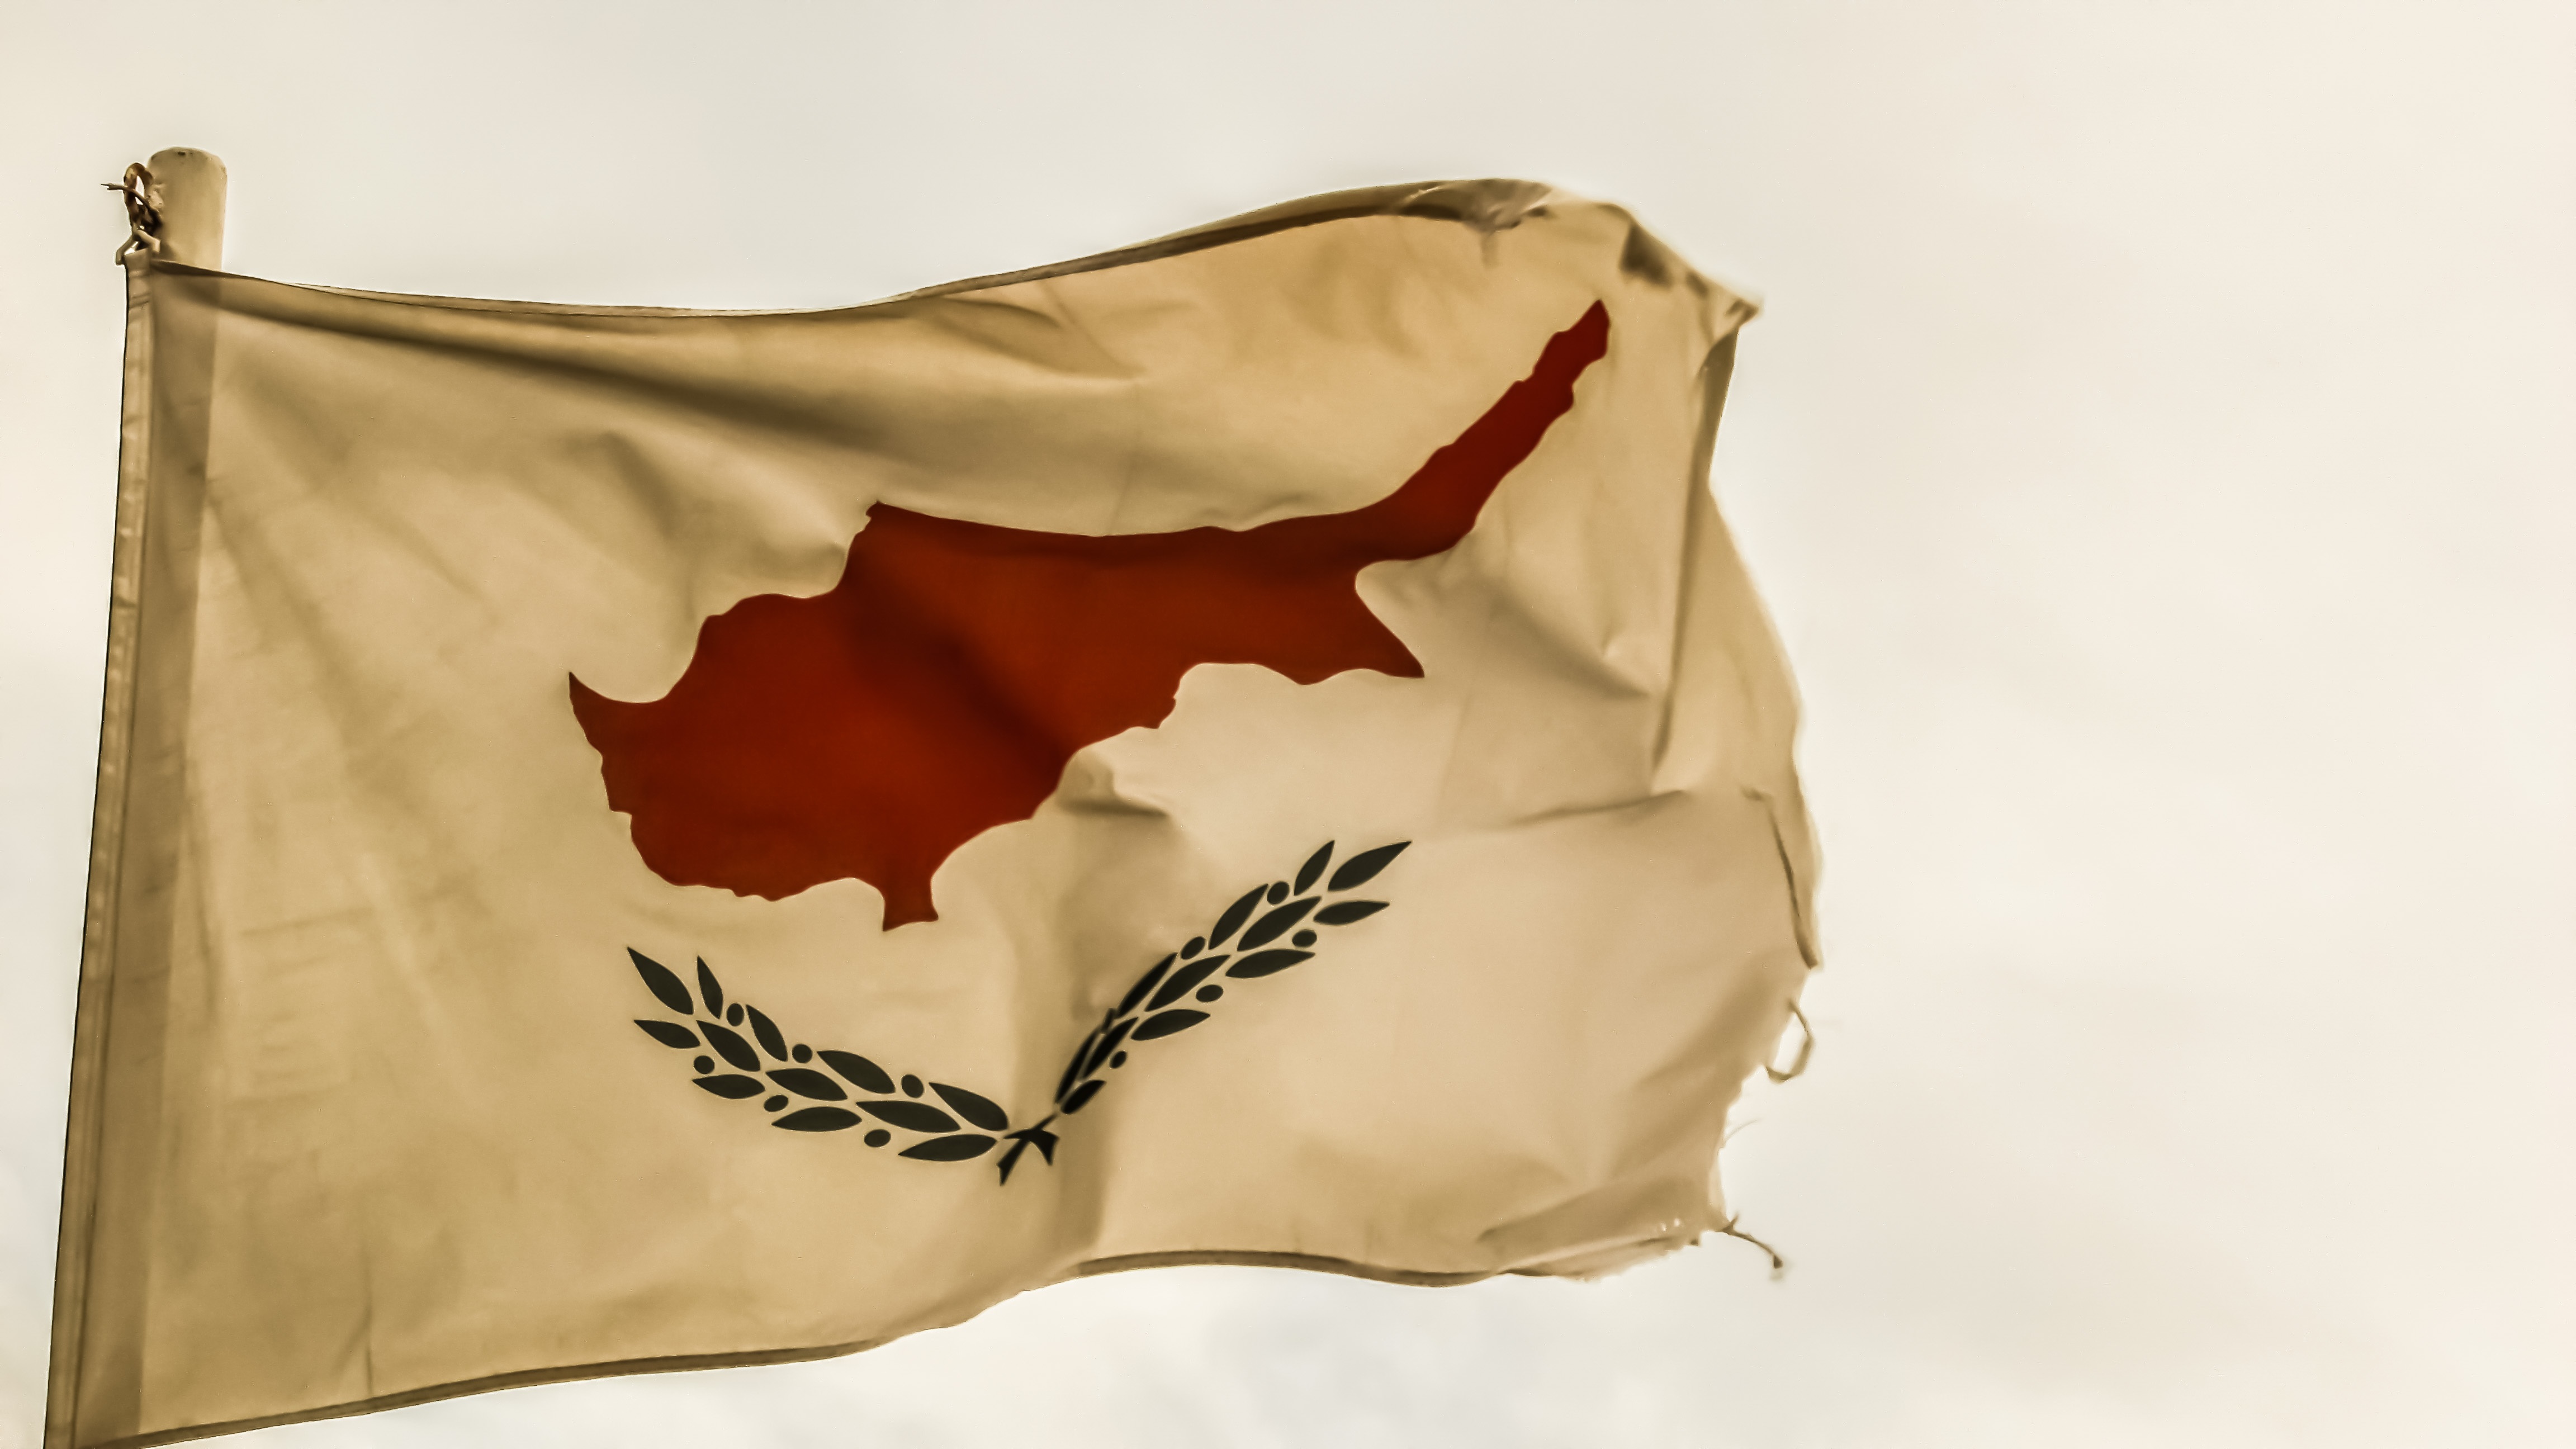
country, flag, bag, clothing, handbag, human body, textile, cyprus